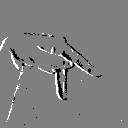
ASL letter: p